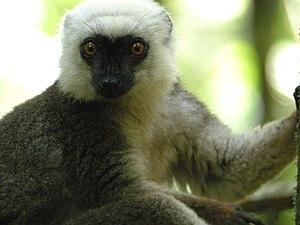
Eulemur est un genre de primates lémuriformes de la famille des Lemuridae. Comme tous les lémuriens, ses représentants sont endémiques de Madagascar et des îles attenantes.
Le parc national de Masoala est un parc national créé en 1997, au nord-est de Madagascar, dans la province de Diego-Suarez sur la presqu’île granitique de Masoala. C'est la plus grande des aires protégées de l'île avec ses 235 000 ha de forêt tropicale humide. Le parc a été créé pour gérer, protéger et restaurer le patrimoine naturel malgache qui est sur l'île soumis à de fortes pressions.
Nosy Mangabe, autrefois Nosy Marosy en malgache, d'où son ancien nom d'île Marosy, Marotte ou Marose en français, anciennement également appelée Aiguillon dans cette langue, est une île de l'océan Indien située le long de la côte nord-est de Madagascar, dans la baie d'Antongil, à cinq kilomètres au sud de Maroantsetra.